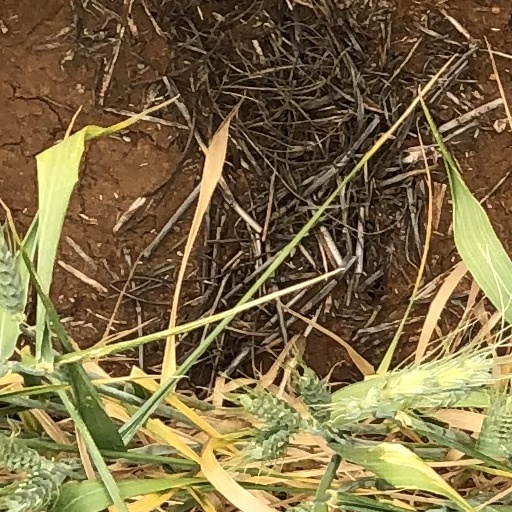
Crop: wheat